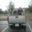
Label: pickup_truck